Forest of Dean

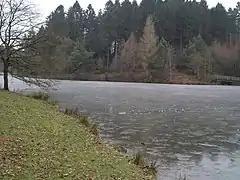
Lake at Mallards Pike, frozen during winter

In 1945 half of the male working population worked in the coal industry but after the Second World War increased pumping costs and other factors made the coalfield less economic. The last commercial iron mine closed in 1946 followed in 1965 by the closure of the last large colliery, Northern United. There are still small private mines in operation, worked by freeminers and Hopewell Colliery is open to the public.